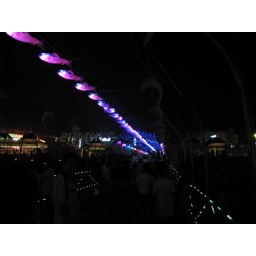
A light up bridge across the river in Bonghwa